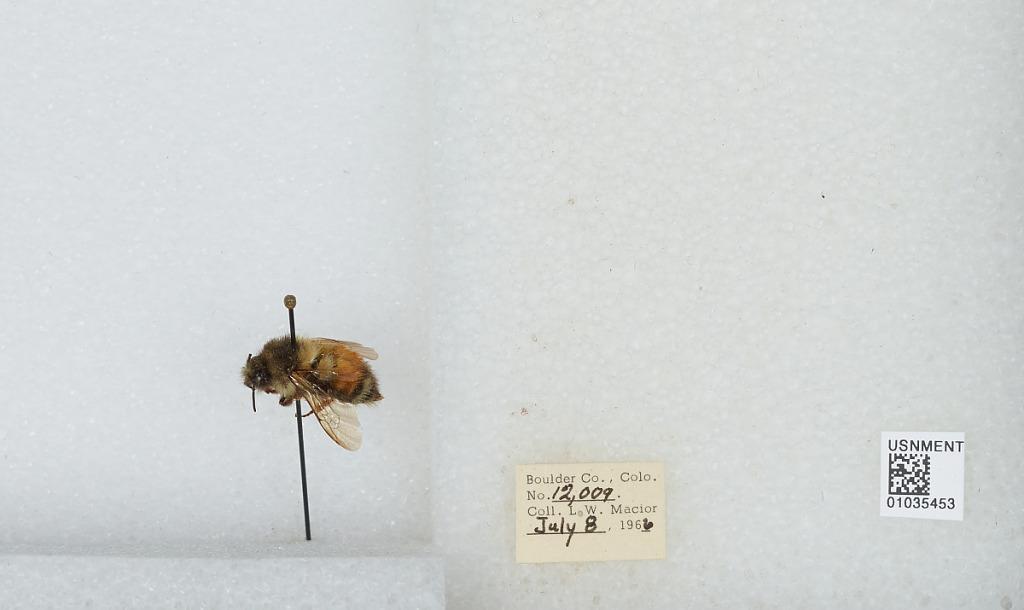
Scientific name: Bombus (Pyrobombus) melanopygus Nylander
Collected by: L. Macior
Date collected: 1966-7-8
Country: United States
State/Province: Colorado
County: Boulder
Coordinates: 40.015, -105.27